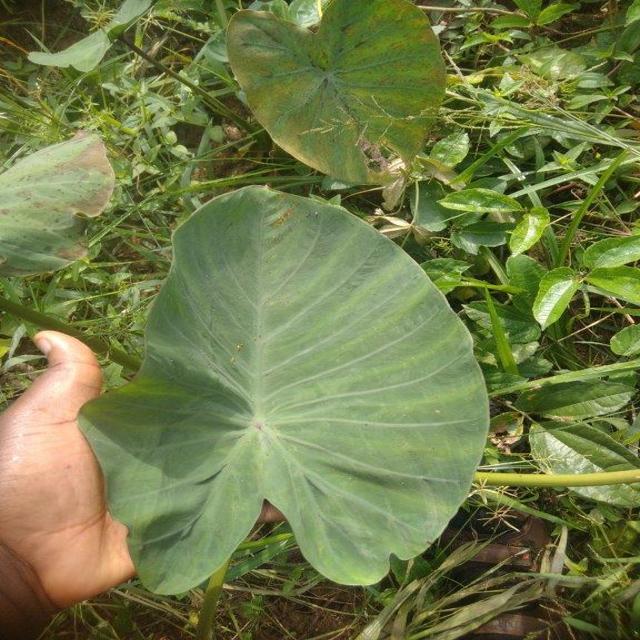
Label: Healthy